Euthymius the Great

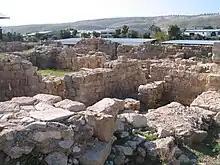
St. Euthimius monastery

The "vita" of Euthymius has been written by Cyril of Scythopolis.